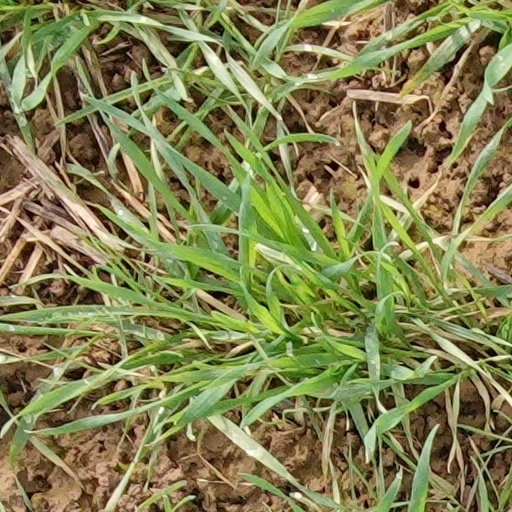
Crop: wheat